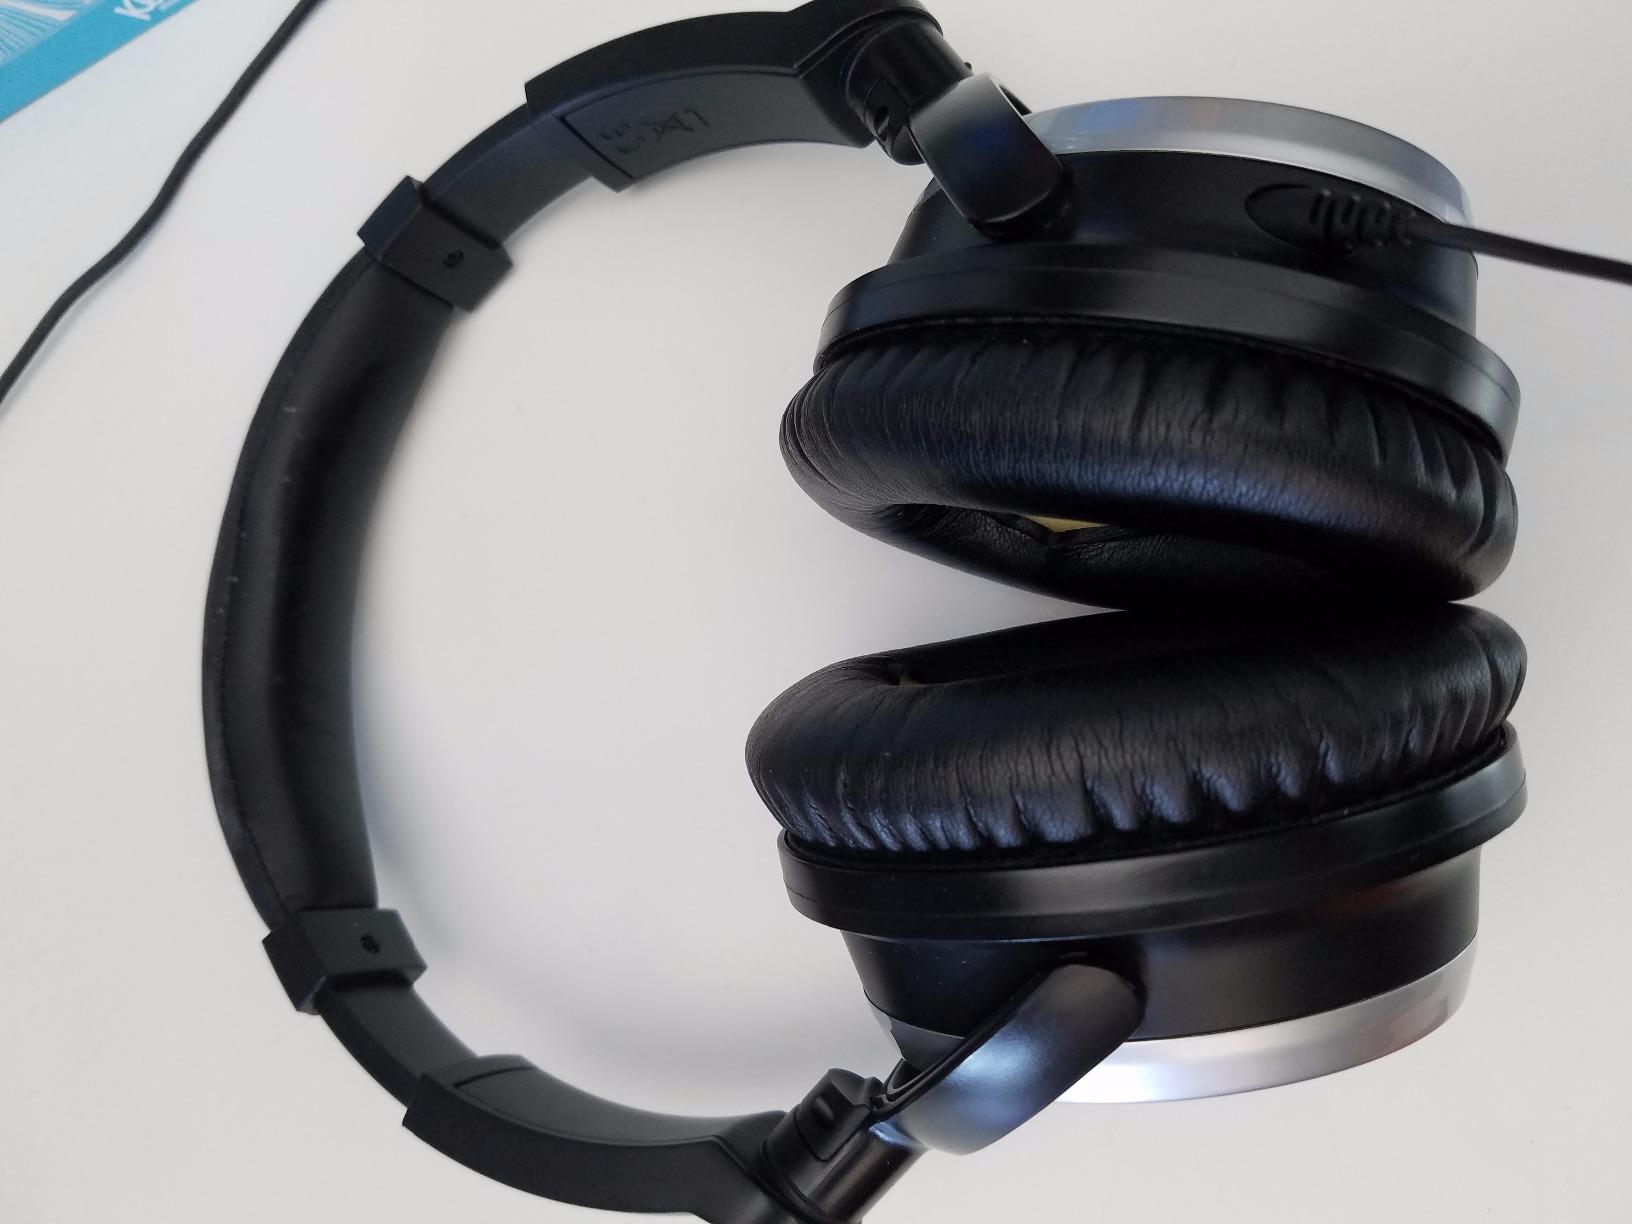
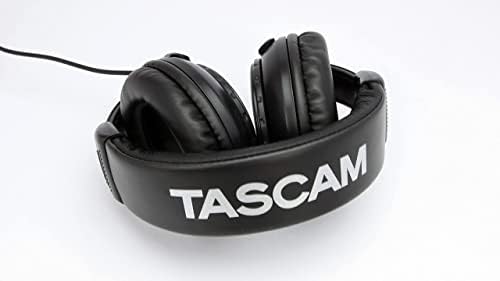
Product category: headphones
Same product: no